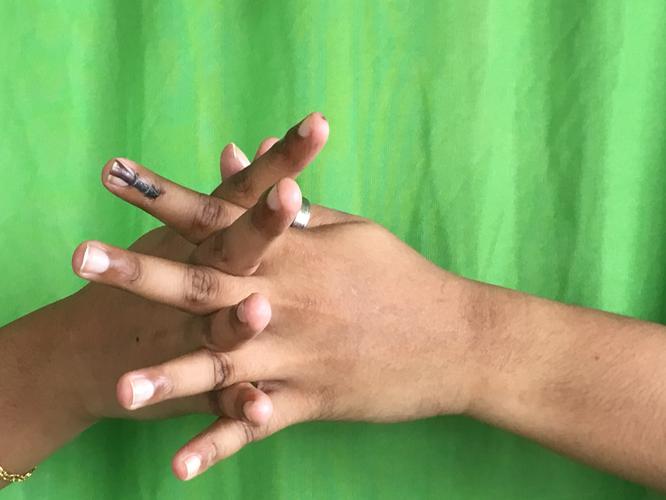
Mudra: Karkatta
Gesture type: double_hand